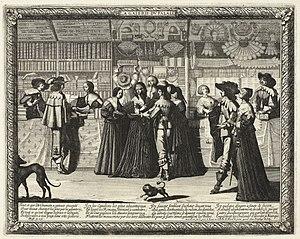
Tout ce que l'Art humain a jamais inventé / Pour mieux charmer les sens par la galanterie / Et tout ce qu'ont d'appas la Grace et la beauté, / Se descouvre à nos yeux dans cette Gallerie. // Icy les Cavaliers les plus advantureux / En lisant les Romans, s'animent à combatre
La Mariane est une tragédie en cinq actes et en vers de Tristan L'Hermite, créée au printemps 1636 à Paris, au théâtre du Marais, et achevée d'imprimer le 15 février 1637. Dédiée à son protecteur Gaston d'Orléans, la pièce compte 1 812 vers, alexandrins et hexasyllabes pour les stances de l'acte IV, scène II.